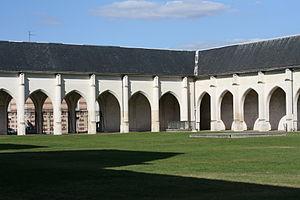
Cloître à Orléans à proximité de la cathédrale Sainte-Croix
Le Campo Santo est un grand cloître enherbé et entouré de galeries situé à proximité de la cathédrale Sainte-Croix d'Orléans. Il sert actuellement à accueillir de grands événements de la ville d’Orléans.
Orléans [ɔʁleɑ̃] est une commune française du centre-nord de la France, située à environ 120 kilomètres au sud de Paris. Siège du conseil de la métropole d'Orléans, la ville est également le chef-lieu du département du Loiret et de la région Centre-Val de Loire, ce qui en fait la métropole la plus proche de Paris.